PirateBox

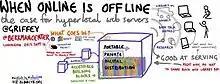
When online is offline

The PirateBox was originally designed to exchange data freely under the public domain or under a free license.